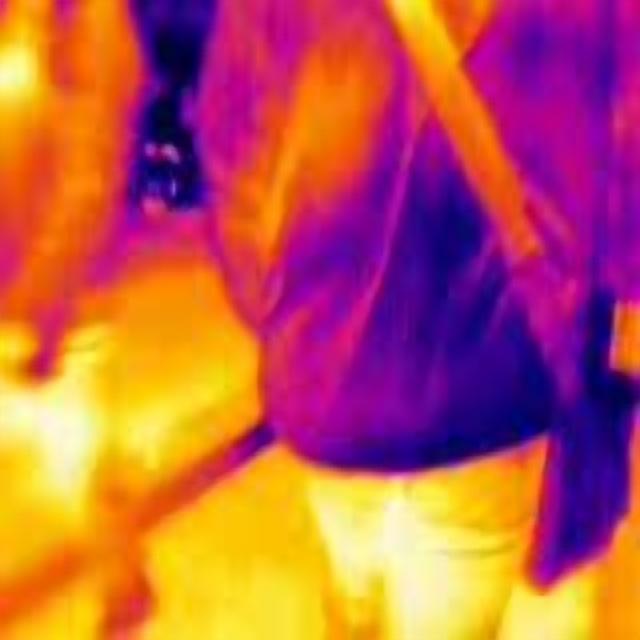
Detected objects:
label: person
label: person